John K. Giles

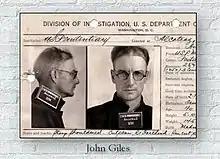
John K. Giles mug shots, 1935

John Knight Giles (February 16, 1895February 8, 1979) was an inmate at Alcatraz prison, most well known for an escape attempt in 1945. He was originally sentenced to the United States Penitentiary on May 11, 1935, for attempted robbery of the Denver and Rio Grande Western mail train; he had previously been serving a life sentence in Oregon for murder before escaping. Giles began serving his federal sentence for the attempted train robbery at McNeil Island on June 17, 1935, but due to his escape record and the length of his sentence, was transferred to Alcatraz Island on August 28, 1935.